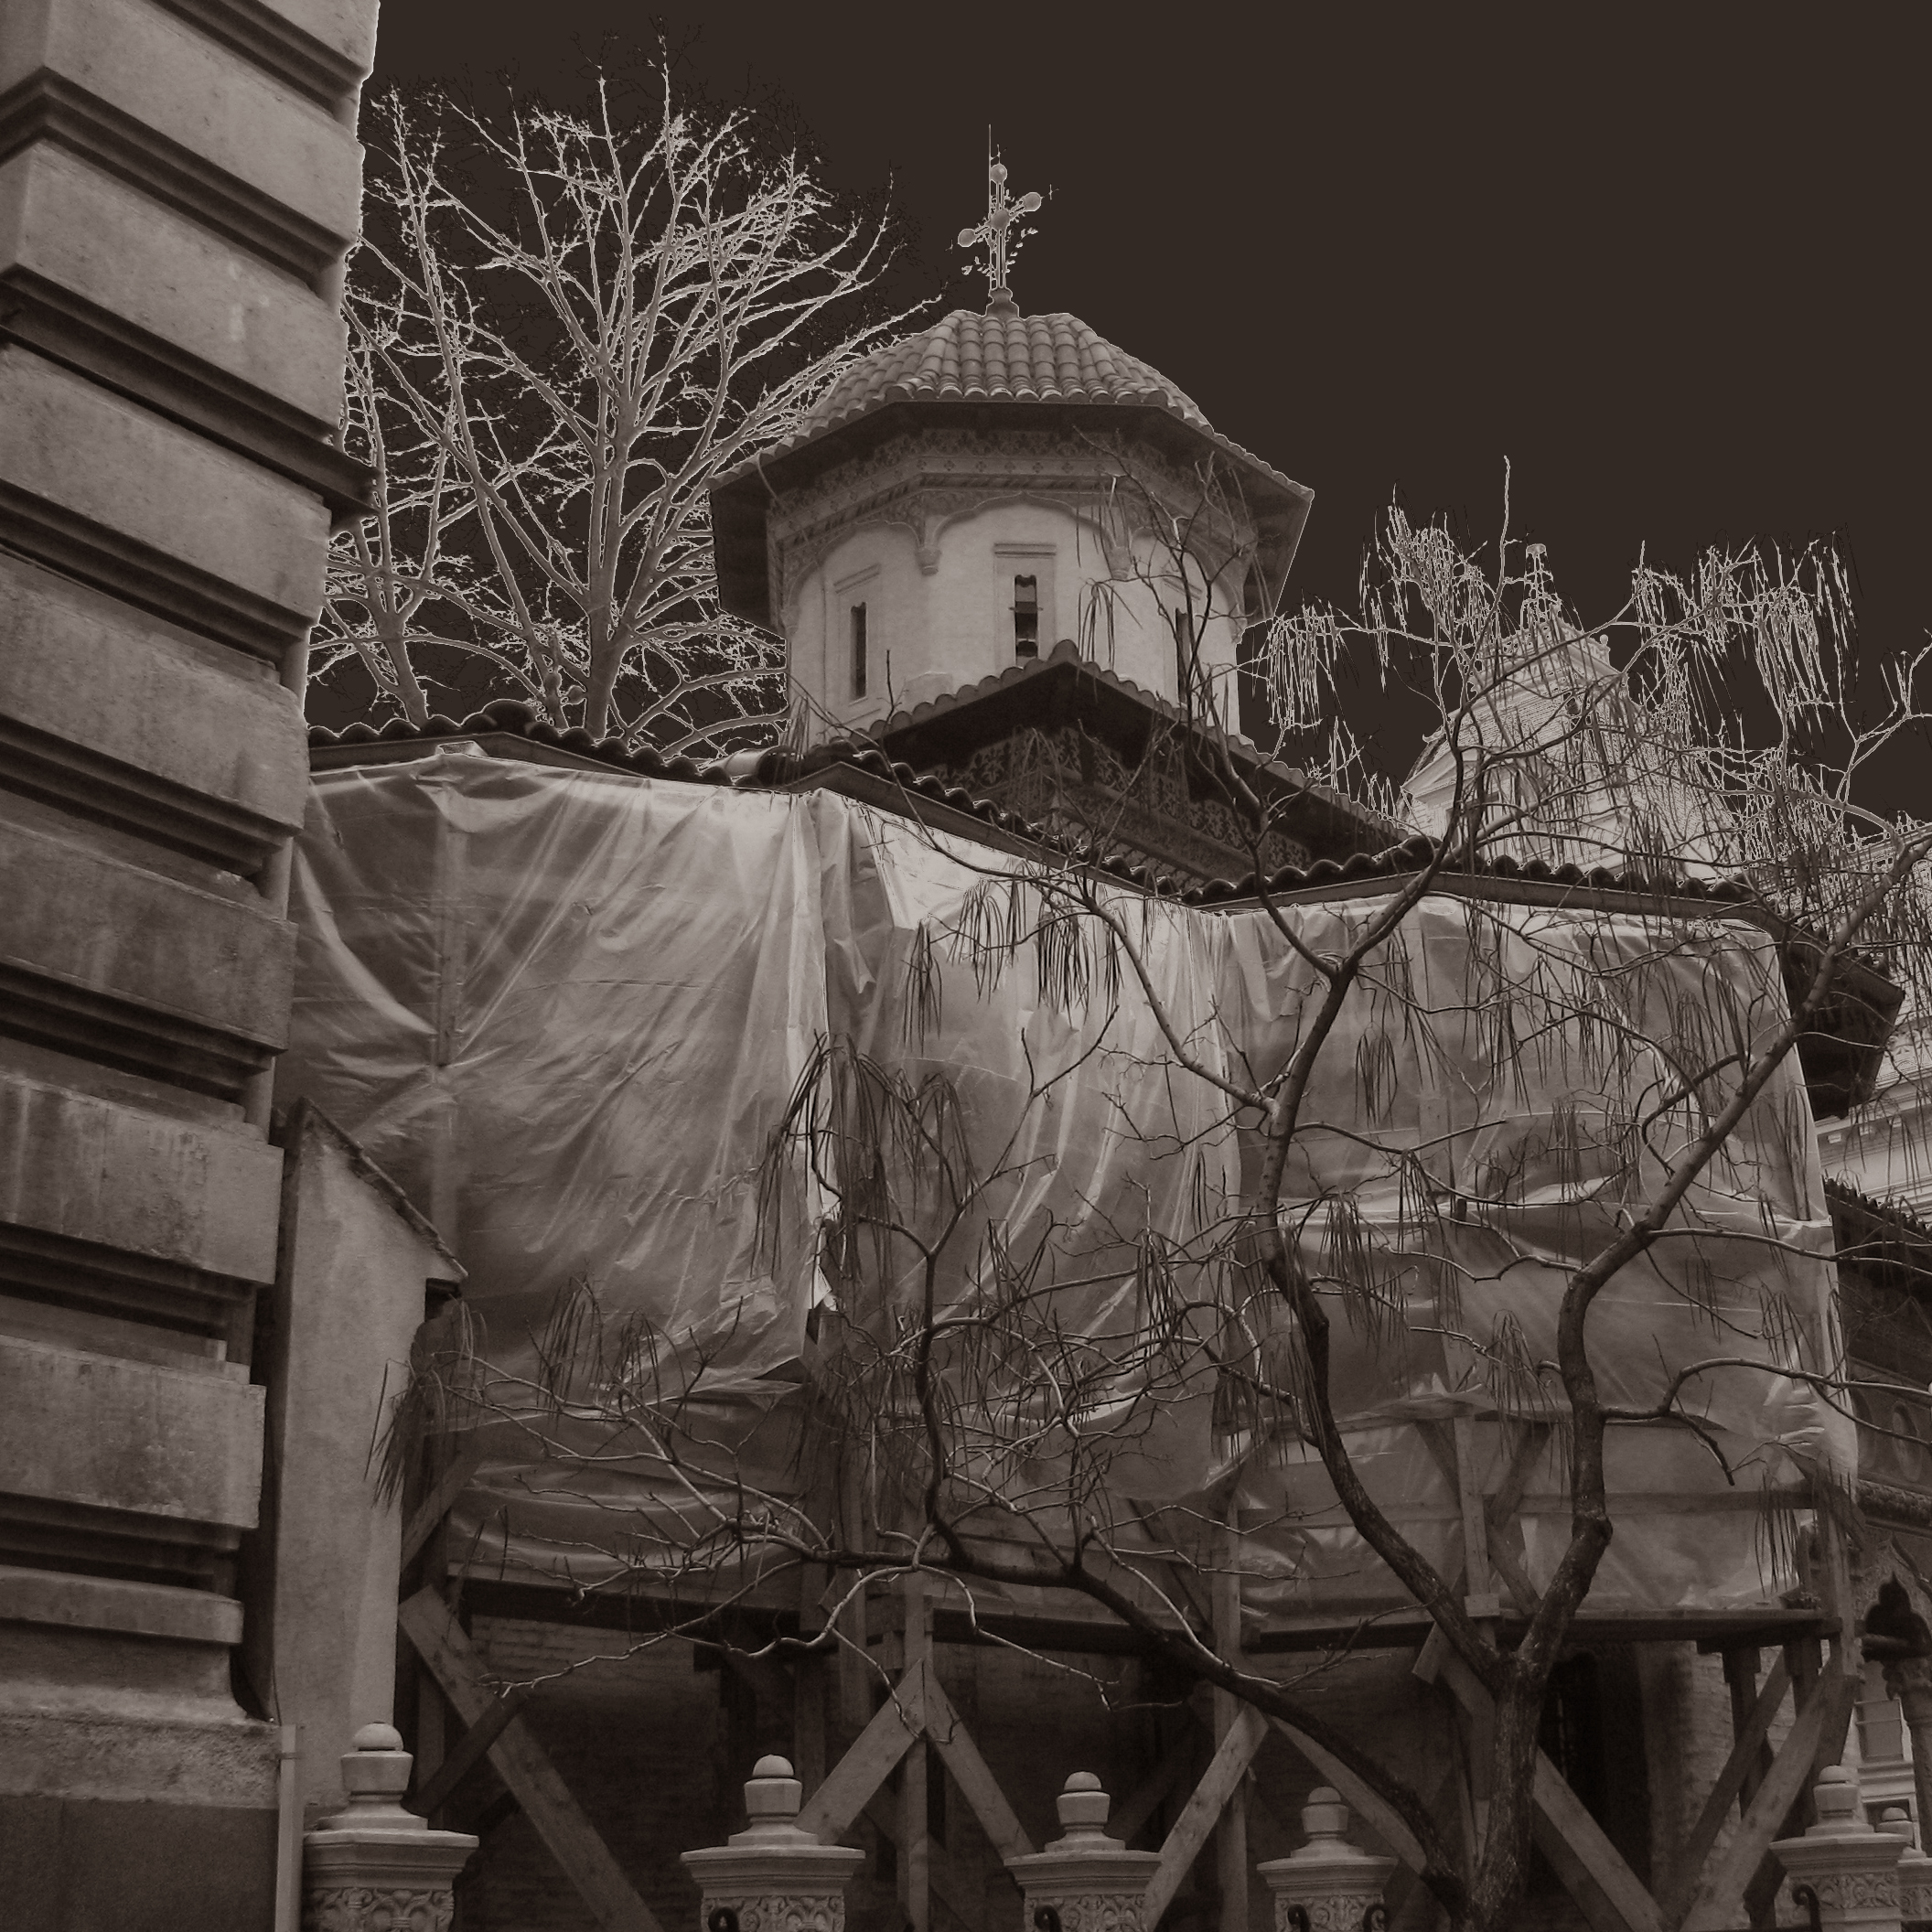
black and white, architecture, white, photography, house, building, photo, europe, religion, darkness, church, black, monochrome, christian, photos, religious, de, temple, monastery, churches, photograph, fotografie, christianity, romana, image, orthodox, eastern, romania, bucharest, roumanie, convent, bor, biserica, arhitectura, orthodoxy, romanian, ortodoxa, manastirea, manastire, ortodoxia, ortodoxie, ecclesiastical, bisericeasc, cladire, edificiu, bucuresti, stavro, stavropoleos, brancovenesc, cre tinism, cre tin, monochrome photography, ancient history